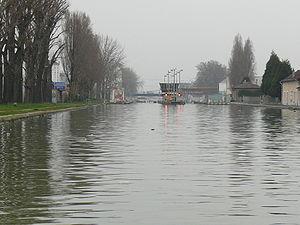
Le canal Saint-Denis est un canal long de 6,6 km qui relie le canal de l'Ourcq, dans le 19ᵉ arrondissement de Paris, à la section de la Seine située sur la commune de Saint-Denis.
Aubervilliers est une commune française située dans la banlieue immédiate de Paris au nord, précisément dans le département de la Seine-Saint-Denis en région Île-de-France. Ses habitants sont appelés les Albertivillariens.